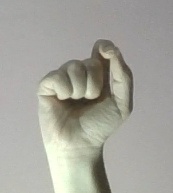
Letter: fa